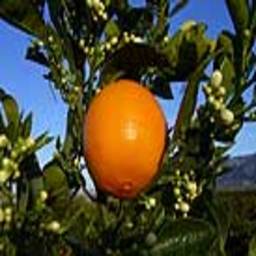
Label: peels